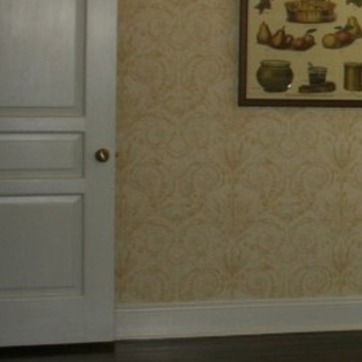
Material: wallpaper